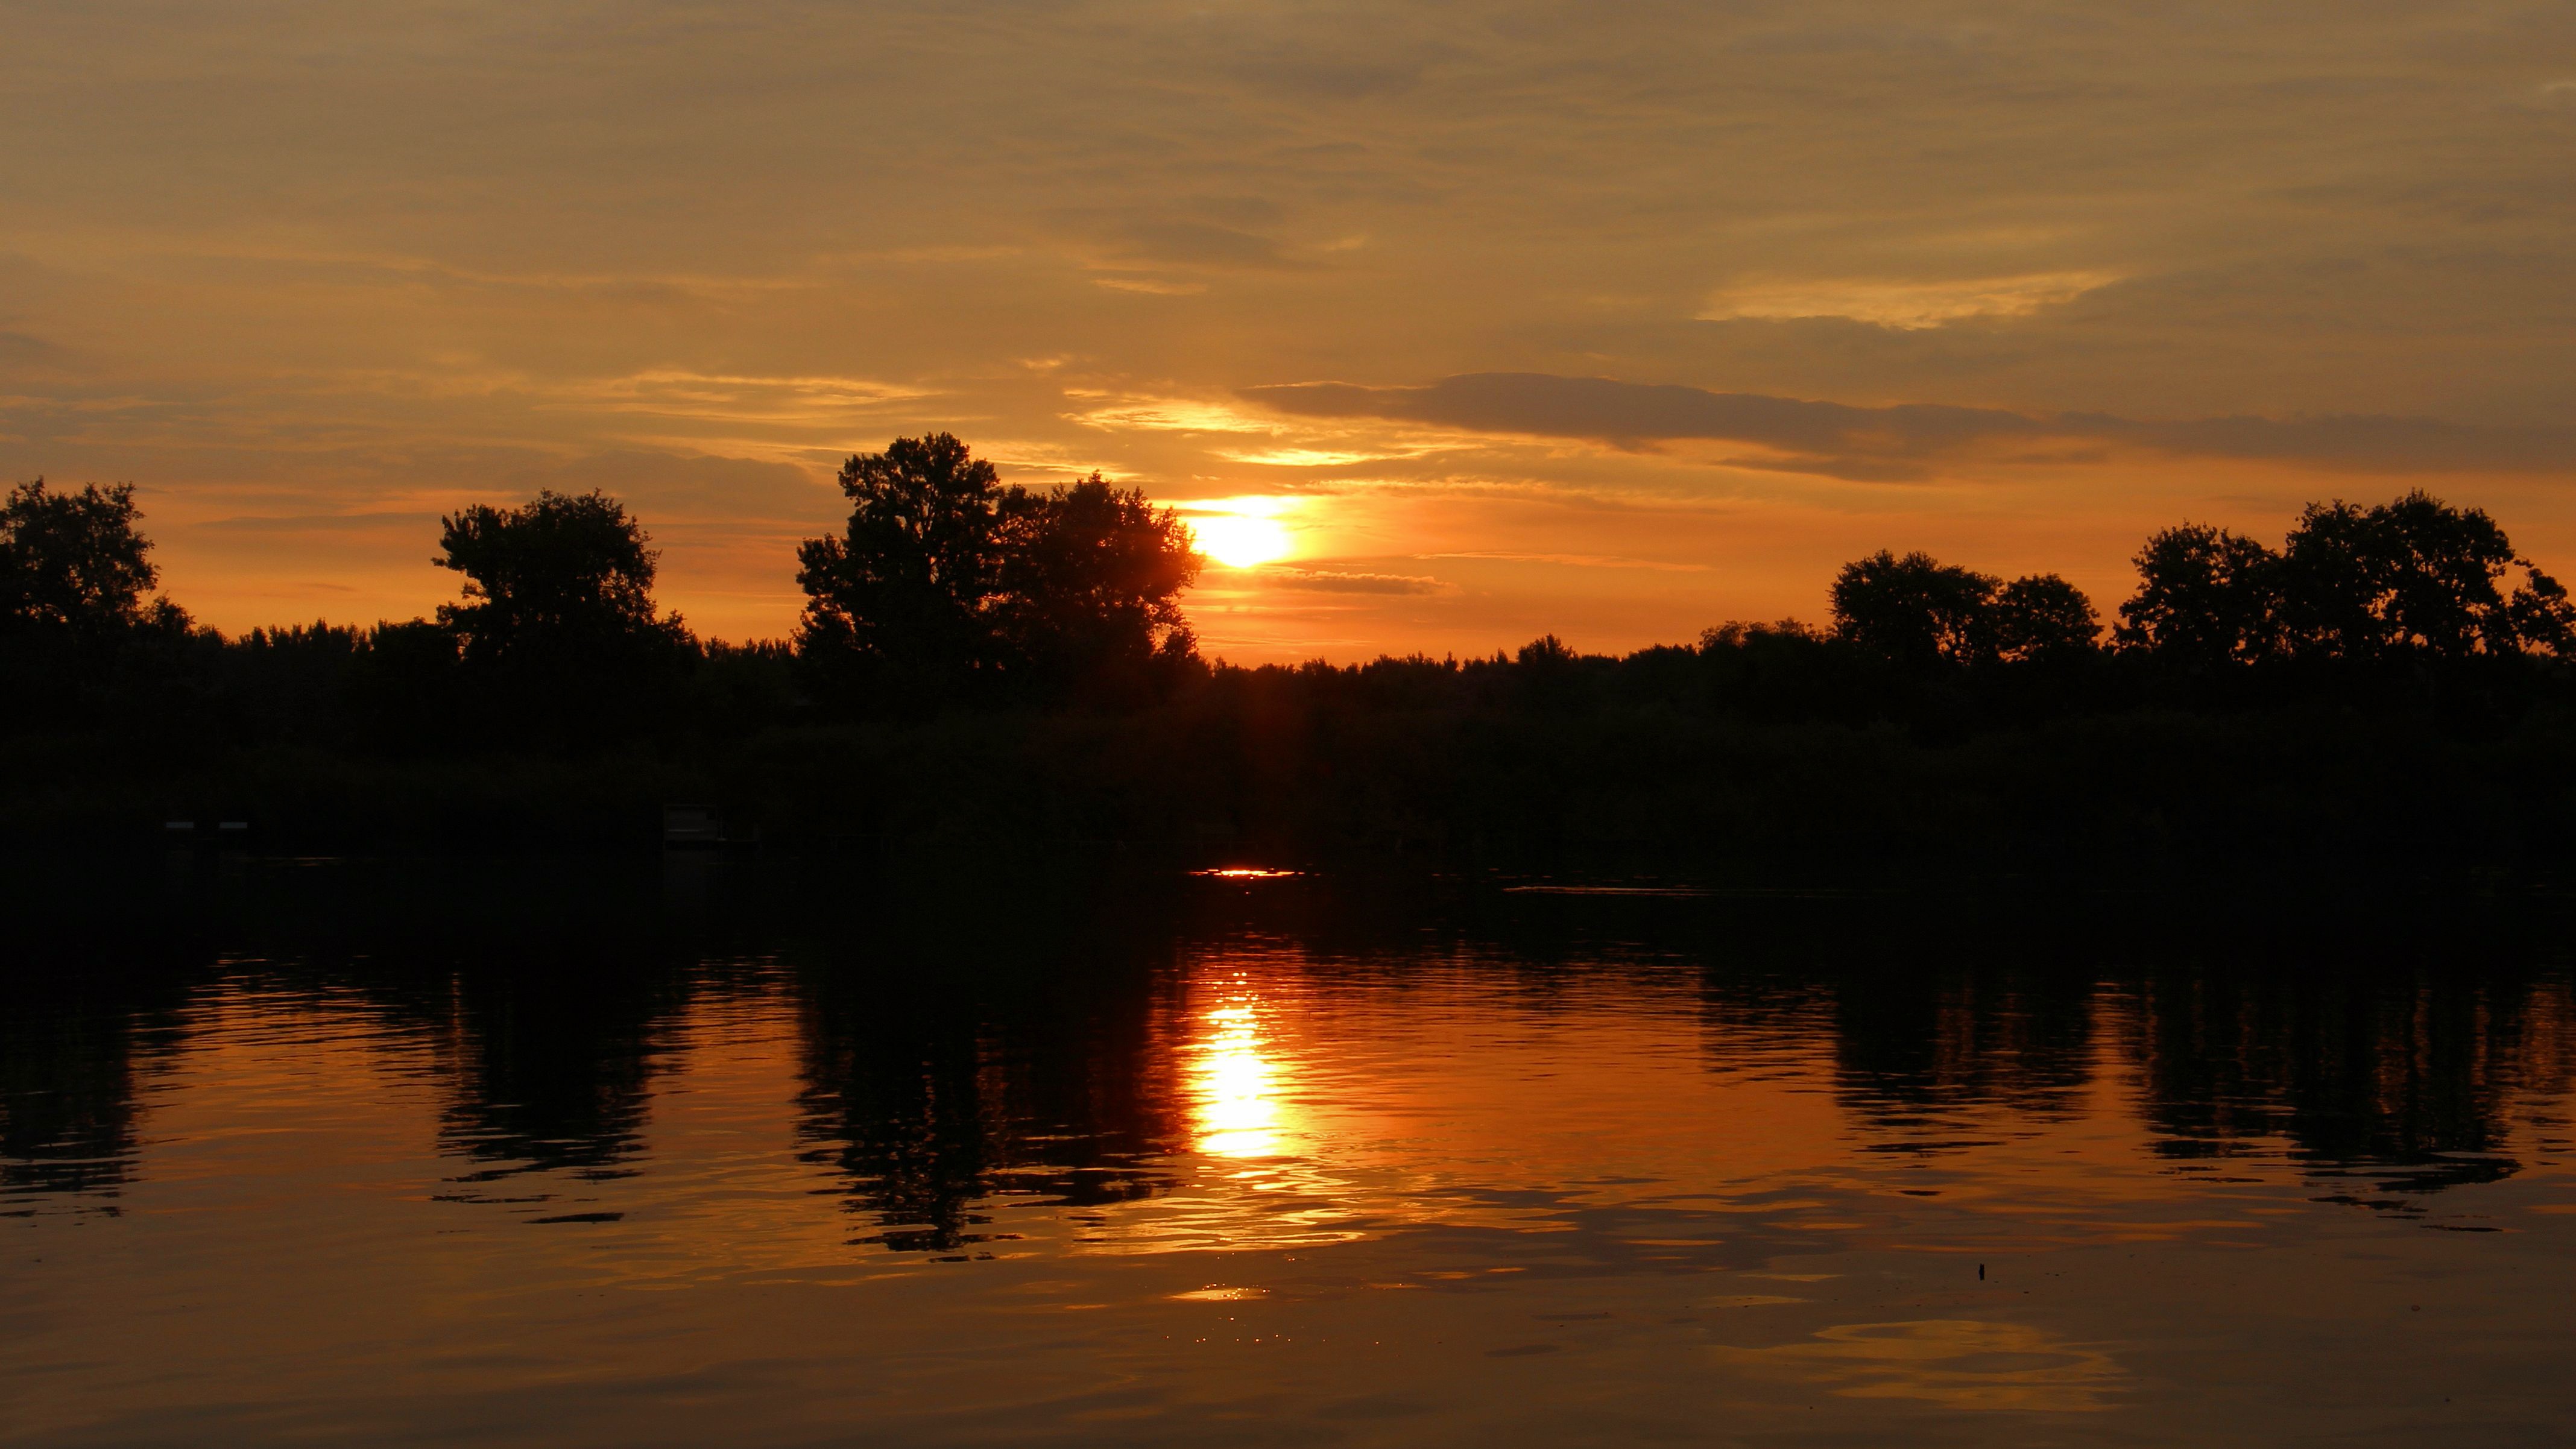
sky, sun, sunrise, sunset, sunlight, morning, lake, dawn, dusk, evening, reflection, trees, clouds, waters, abendstimmung, mirroring, afterglow, evening sky, silhuette, red sky at morning